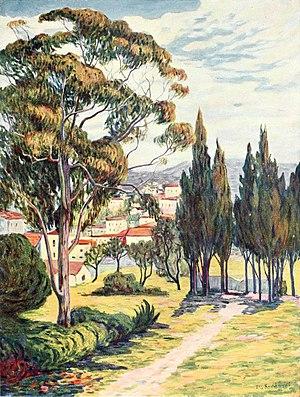
Les Environs de Nice
Felix Borchardt est un artiste peintre allemand, ayant vécu une partie de sa vie en France et marqué par le courant postimpressionniste.